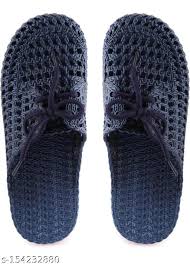
Label: Clog